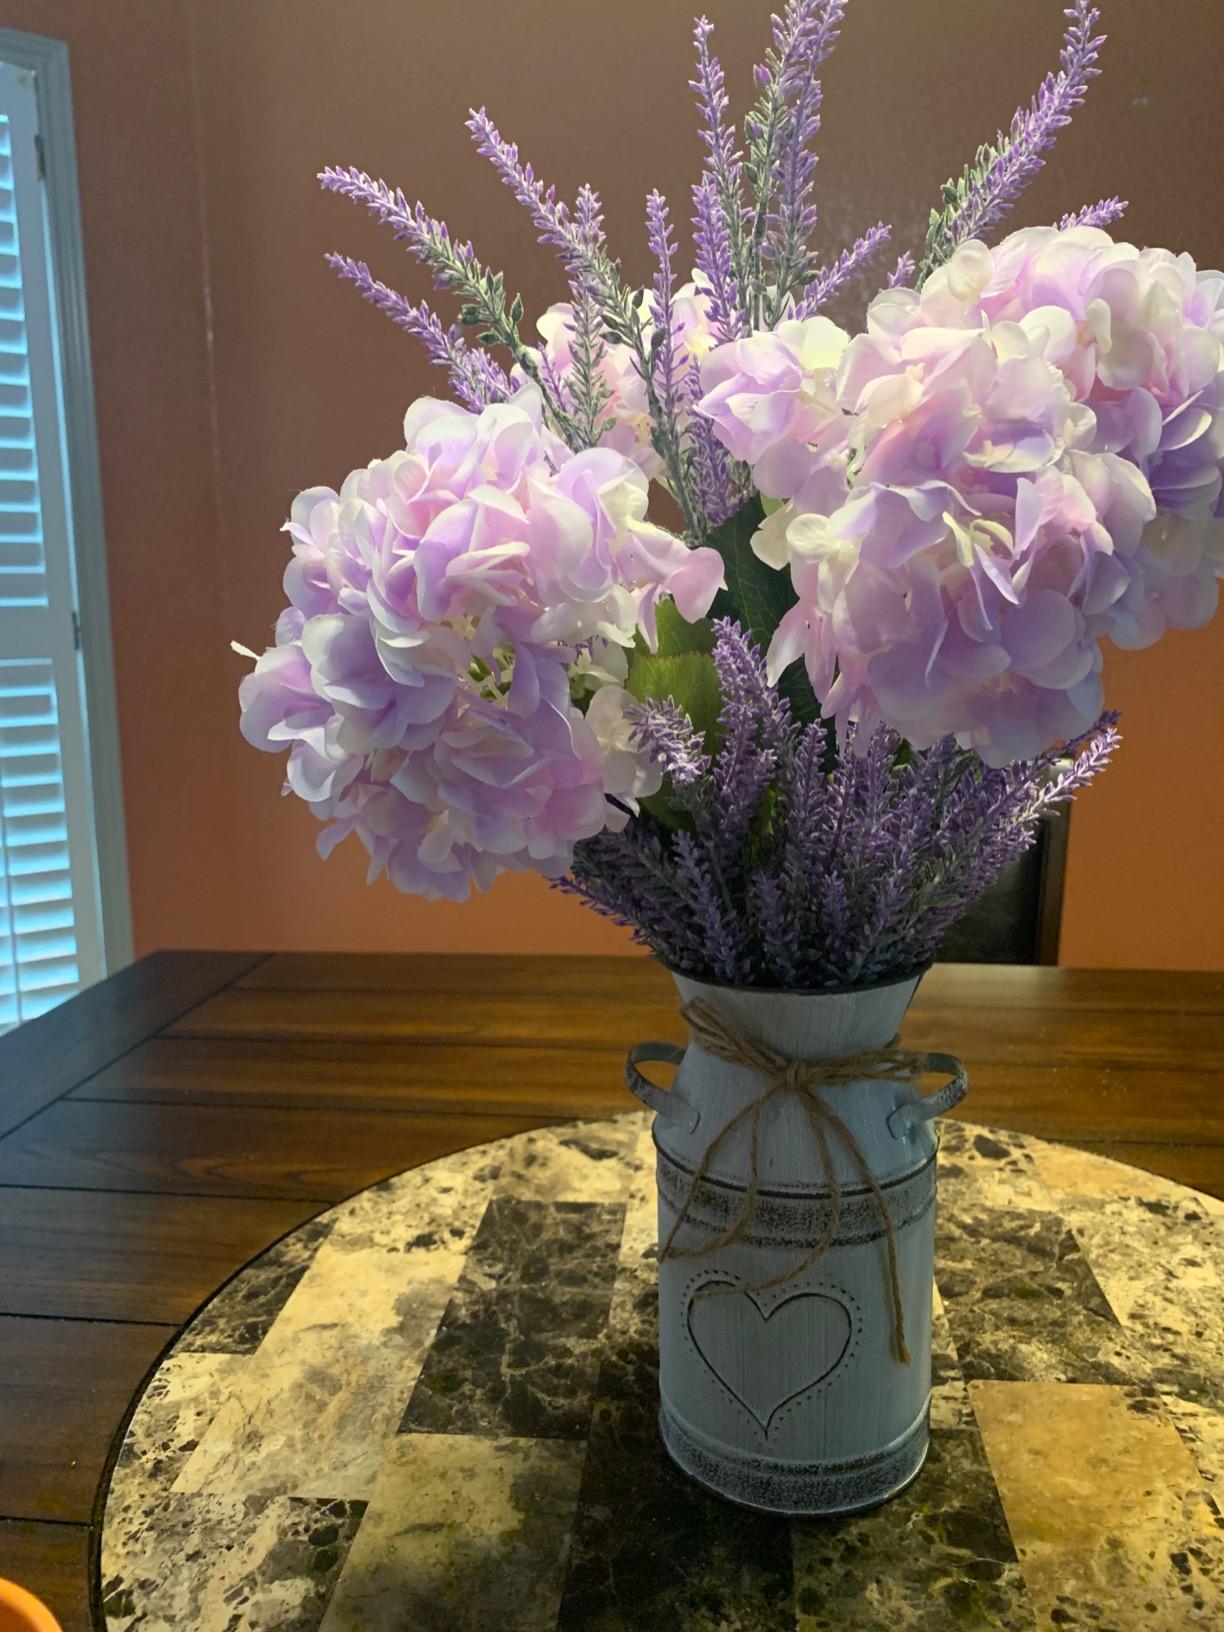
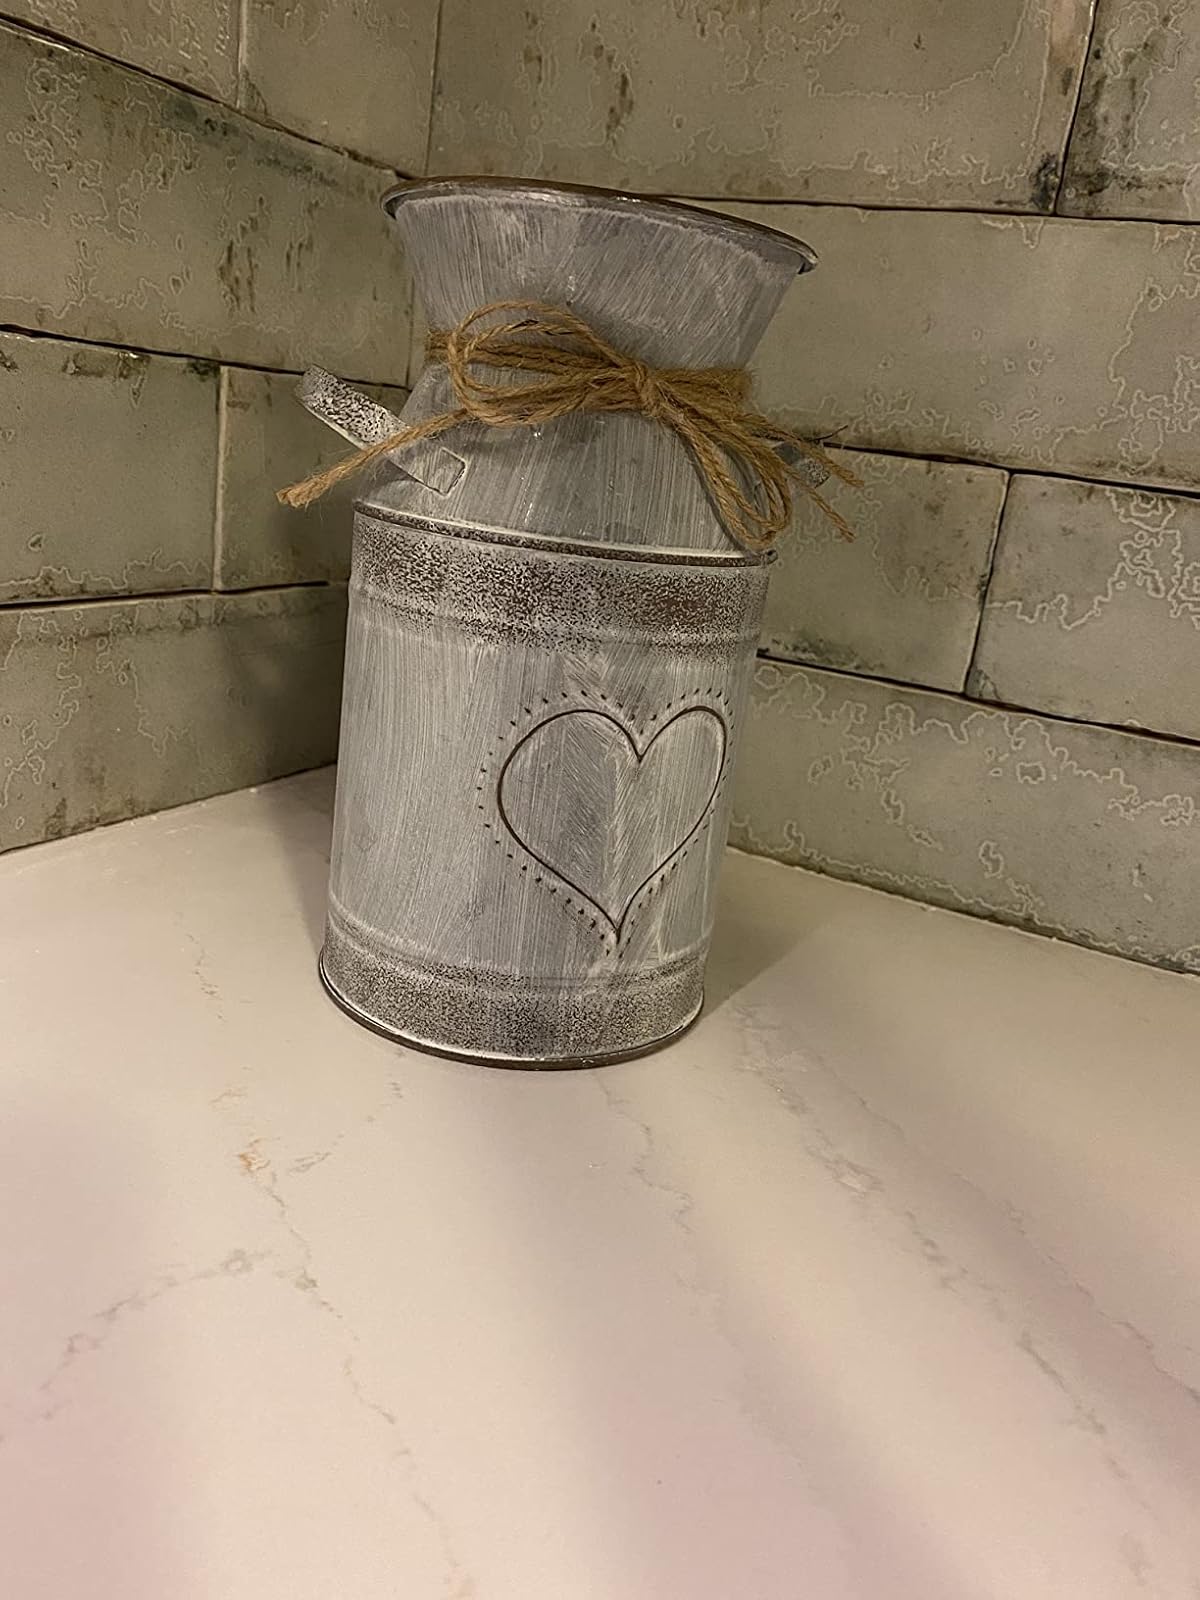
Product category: vase
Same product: yes